Ninetology

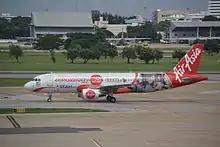
Ninetology and Qualcomm livery on AirAsia aircraft in 2014.

As of March 2014, Ninetology has sold 1 million devices and have also expanded to Indonesia in September 2013. It has recorded a MYR 180 million in revenue and a 12% Malaysian market share in 2013. Ninetology partners with AirAsia in 2014 for the latter to sport Ninetology and Qualcomm livery on their aircraft to mark Ninetology expansion plan to other ASEAN countries which include Philippines, Thailand, Cambodia, Myanmar and Vietnam.